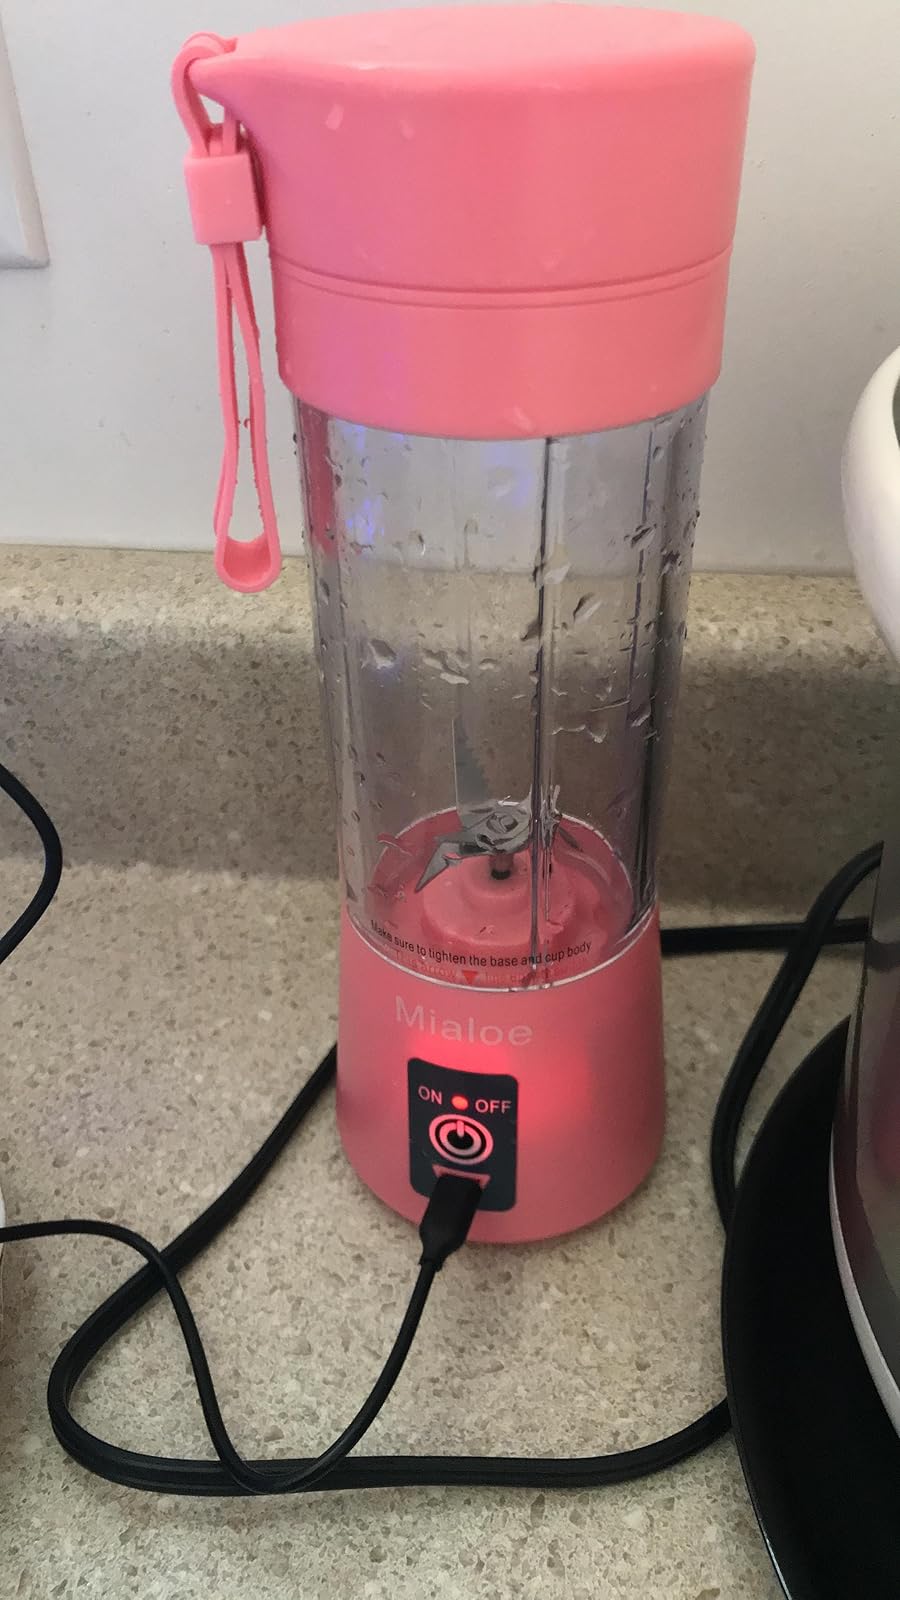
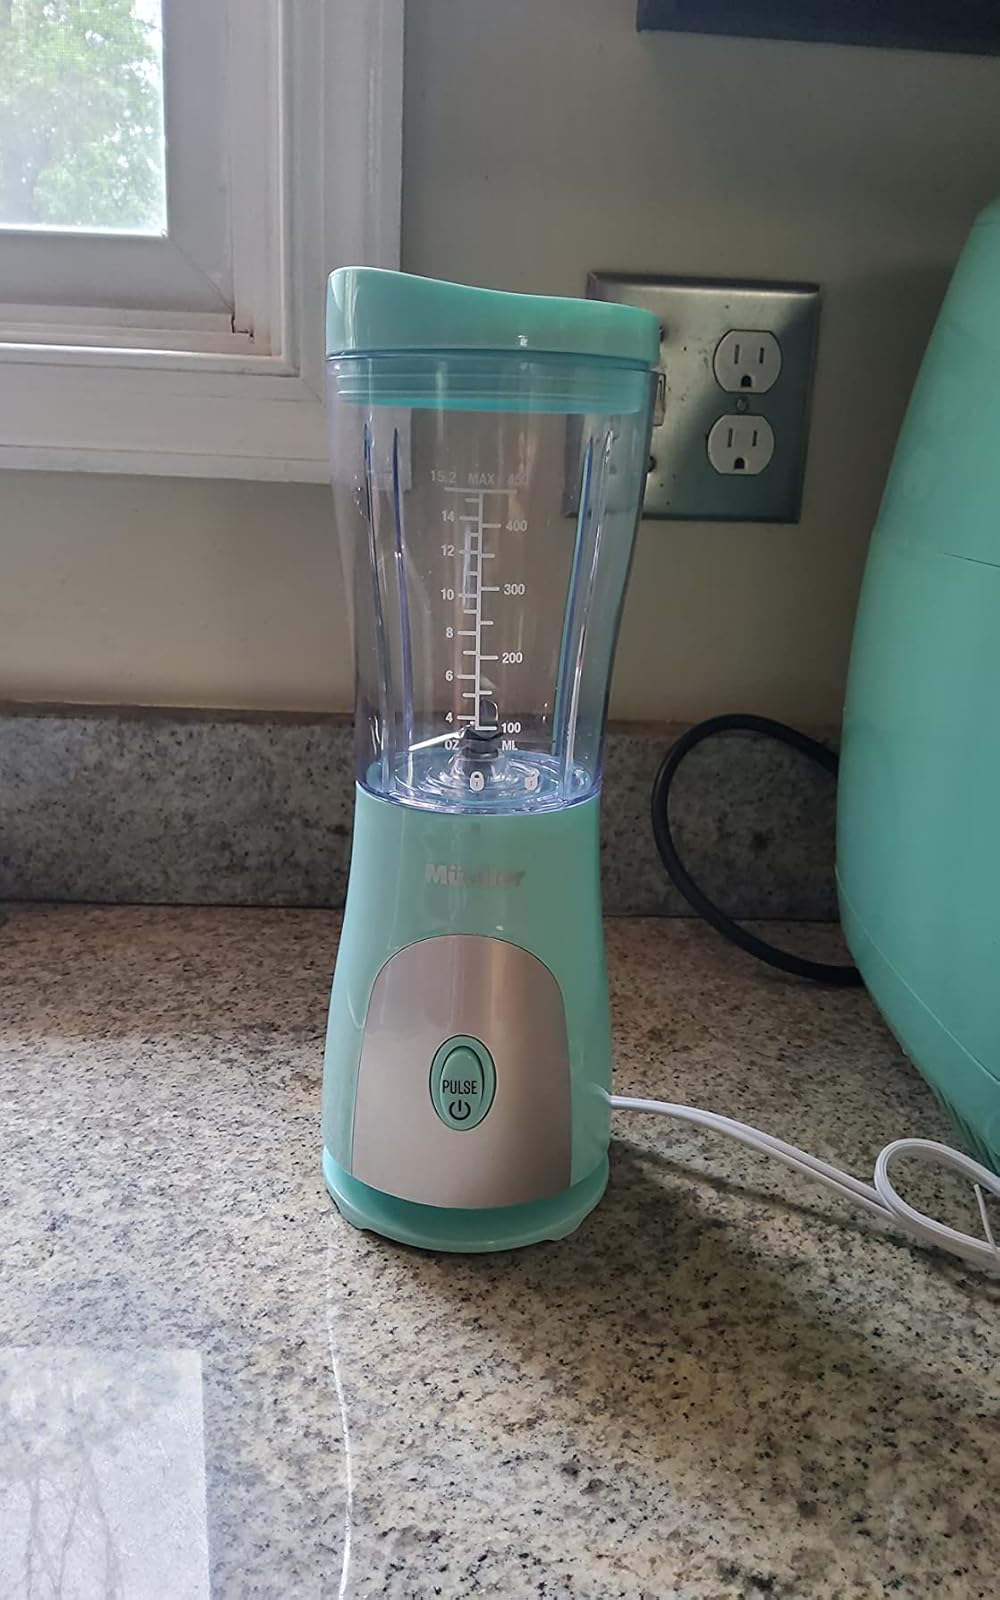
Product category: items_blender
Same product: no